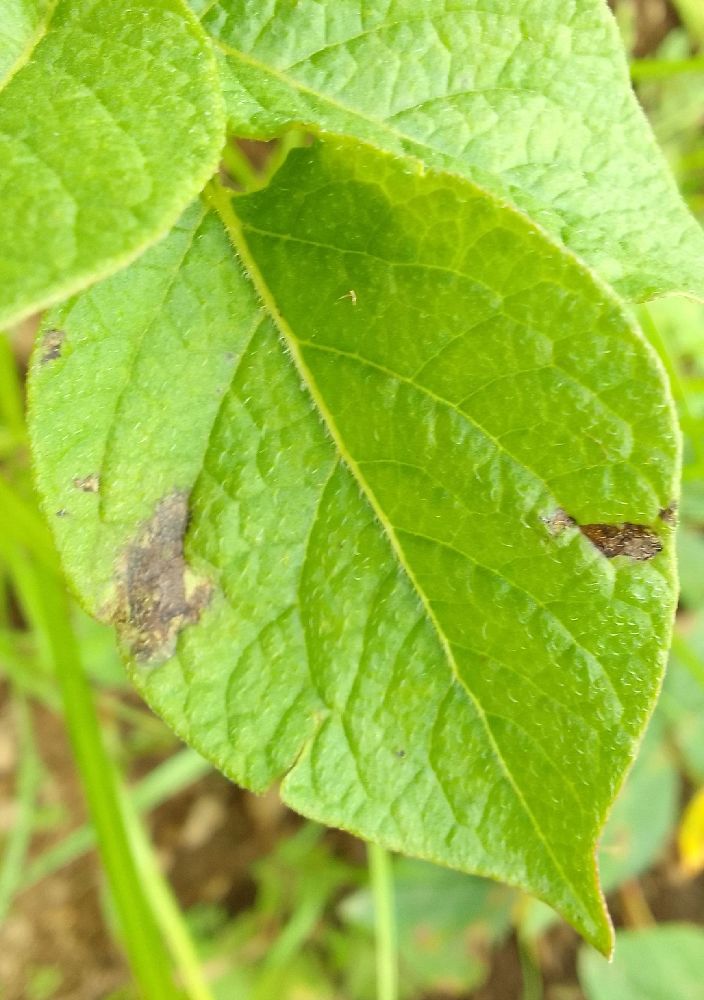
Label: Late blight